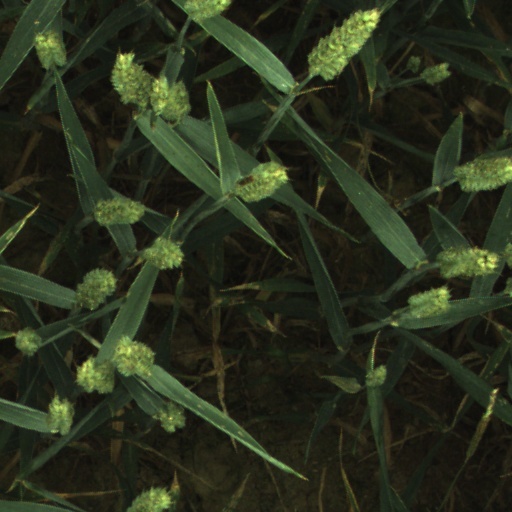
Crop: wheat